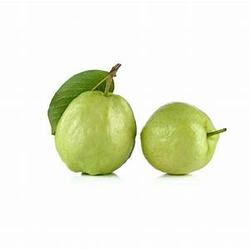
Label: Guava